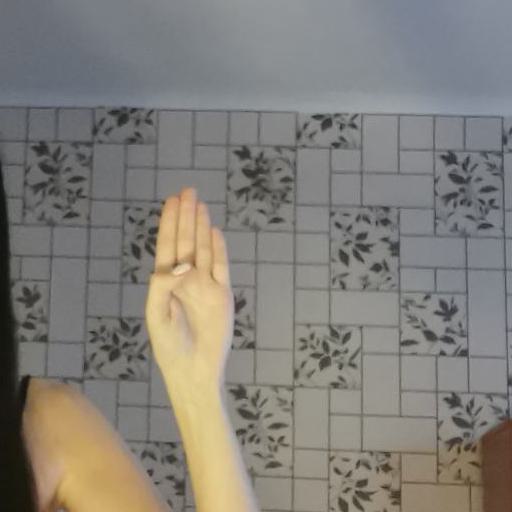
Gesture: stop